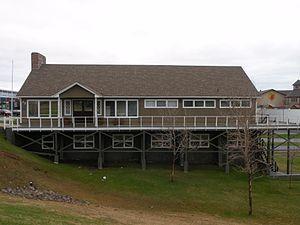
Le musée de caraquet.
Caraquet est la capitale de l'Acadie et le chef-lieu de la région de la Péninsule acadienne. Elle est située dans le comté de Gloucester, dans le Nord-Est du Nouveau-Brunswick, au Canada. Perchée sur un plateau au bord de la baie de Caraquet, la ville s'étend sur environ 13 kilomètres, lui ayant autrefois valu le surnom de « plus long village du monde ».